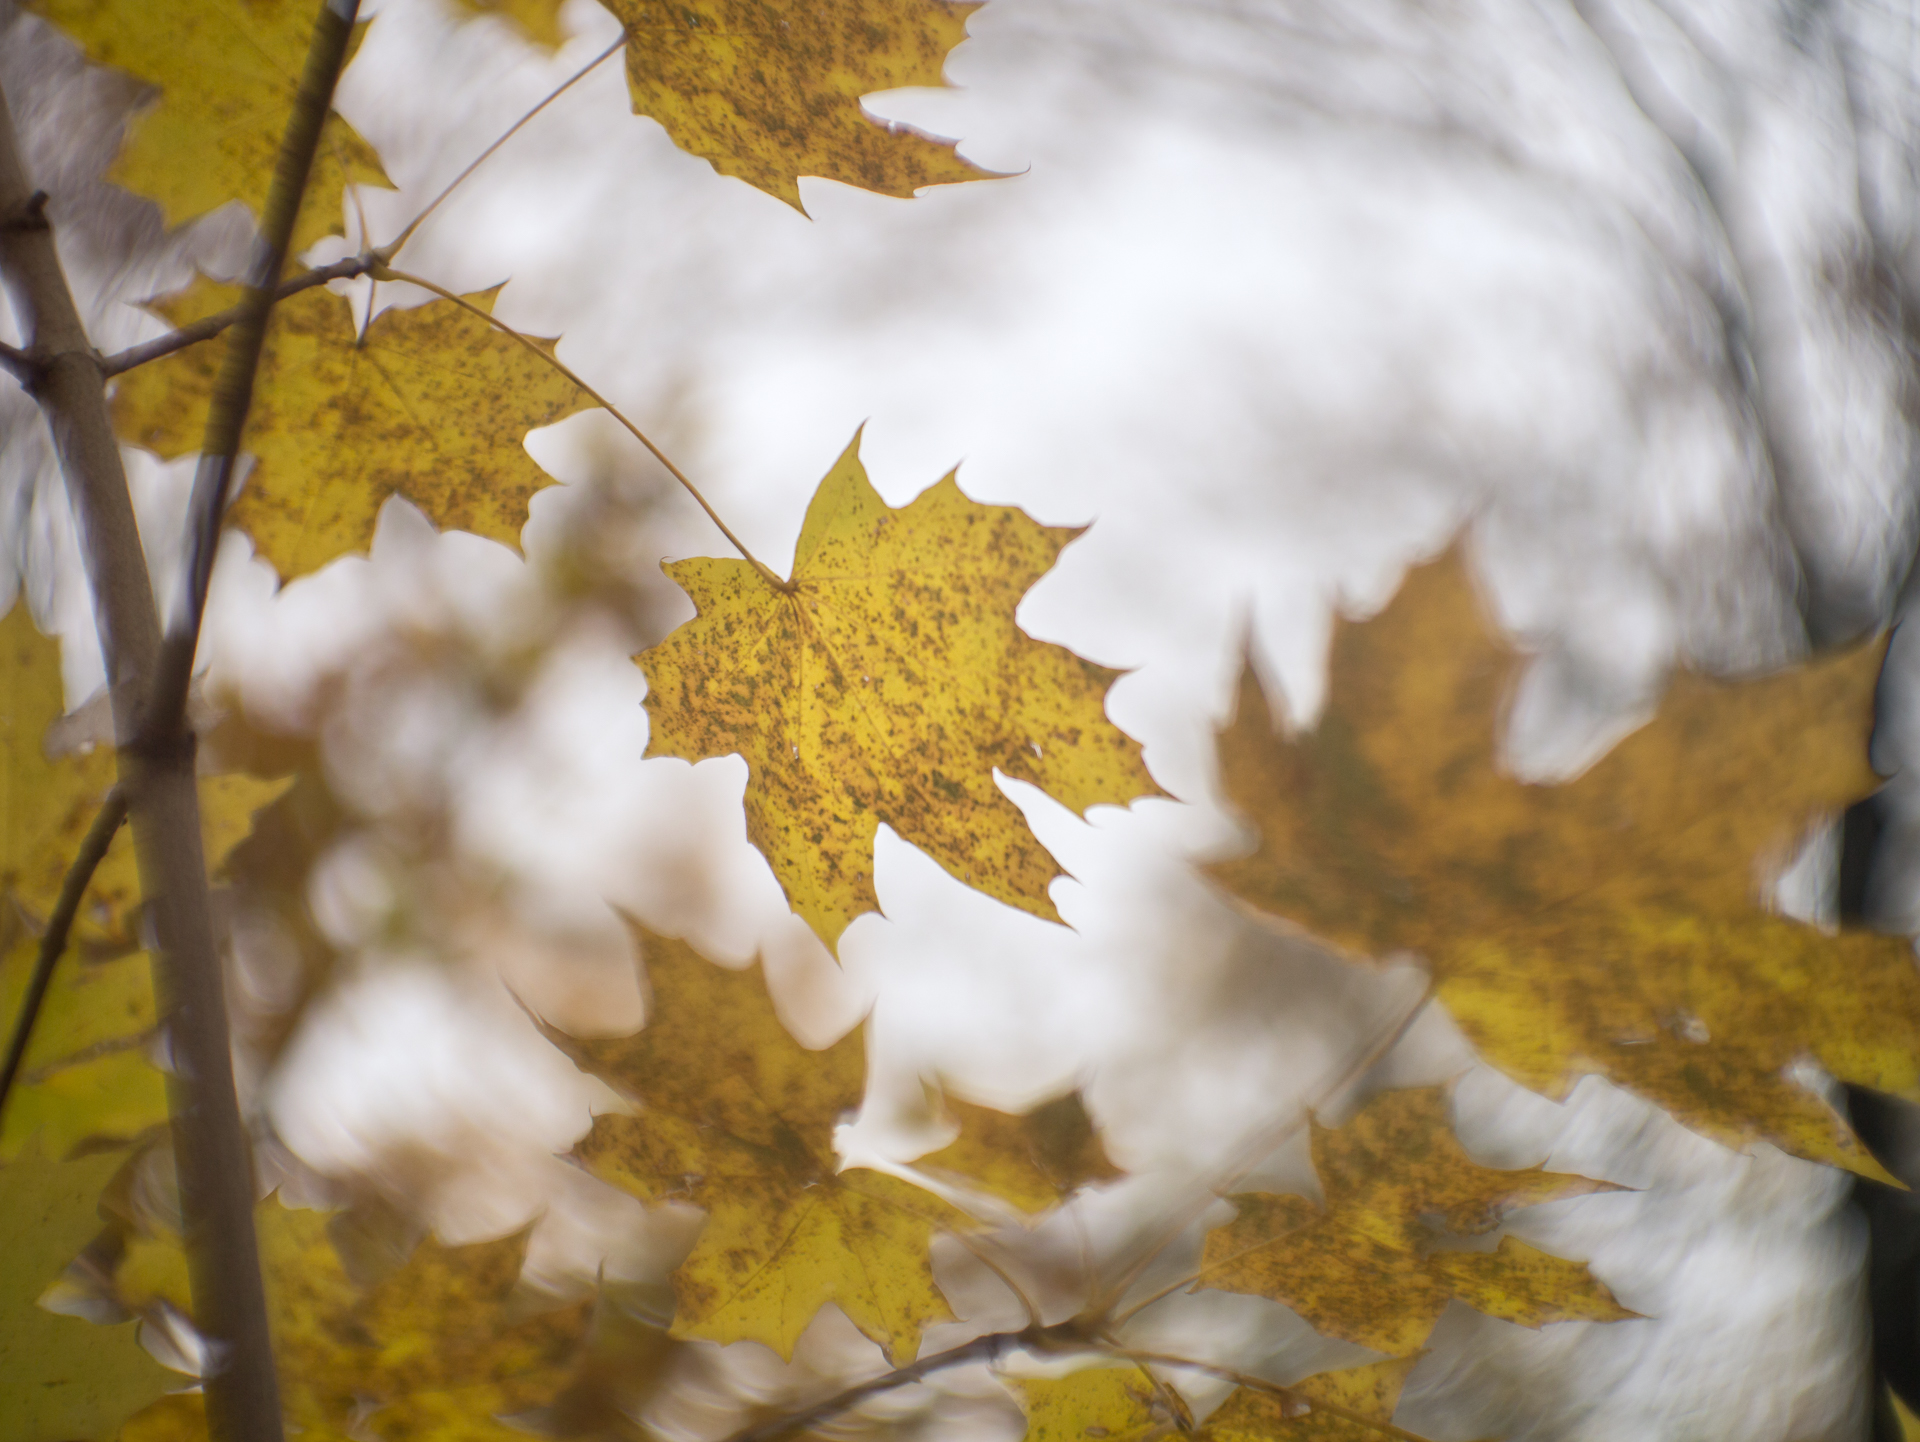
tree, nature, branch, bokeh, plant, sunlight, leaf, fall, flower, autumn, park, botany, yellow, flora, season, maple tree, maple leaf, leaves, cctv, herbst, herbstfarben, bltter, autumncolours, apeach, anjapietsch, mftm43lumixpanasonic, microfourthird, g3, panasoniclumixg3, cmountcctv35mmf17, cmount, swirly, macro photography, flowering plant, woody plant, land plant